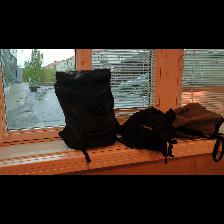
Label: NonHuman